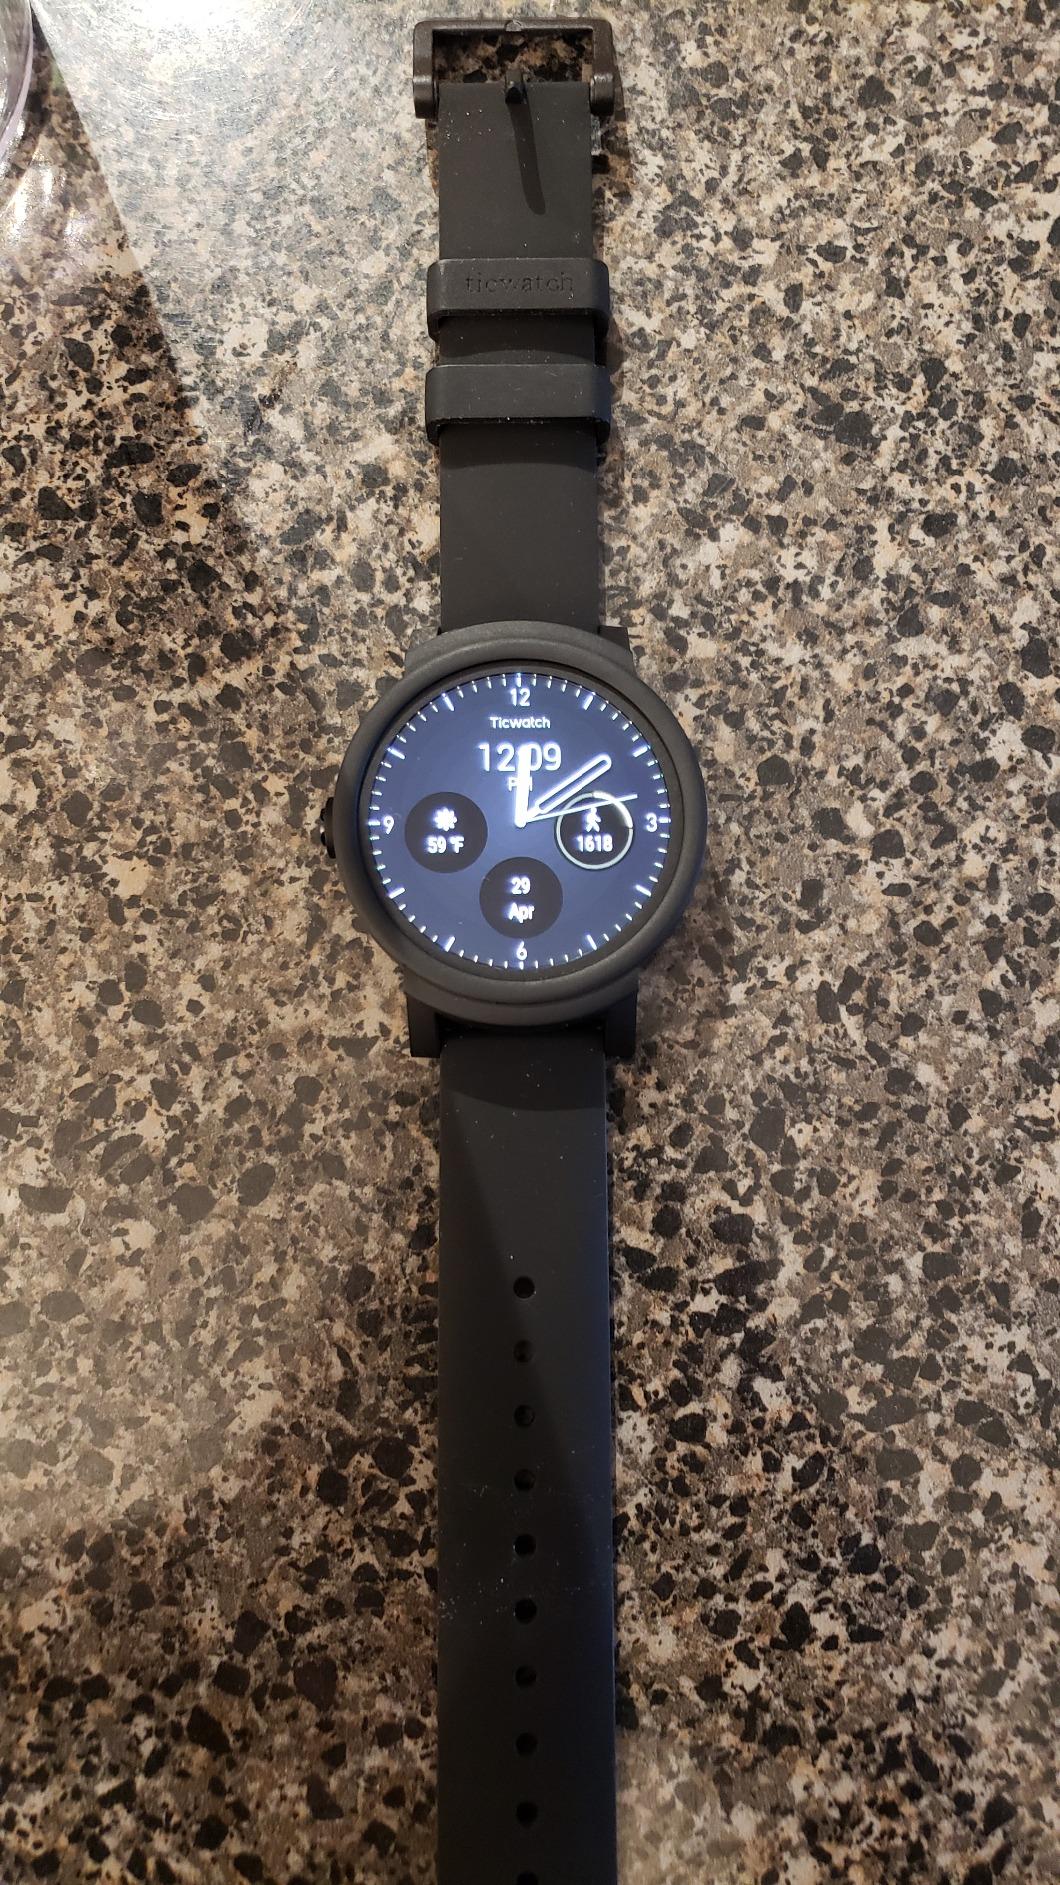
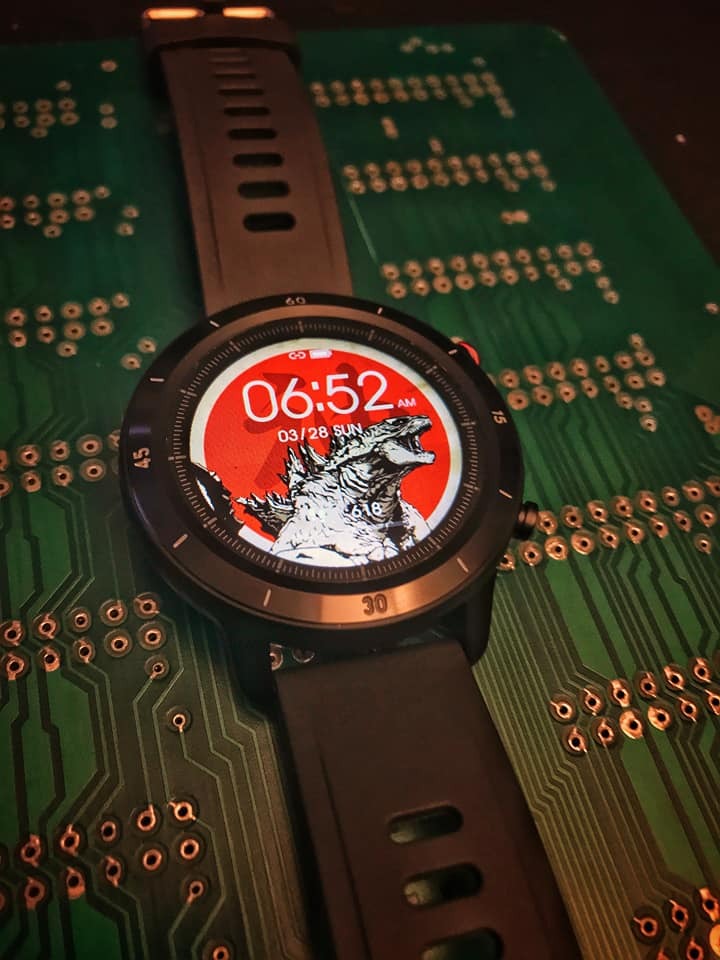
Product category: smartwatch
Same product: no